Eurovision Song Contest 1992

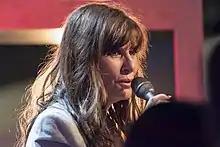
Having previously come second at the , 's Linda Martin "(pictured in 2013)" returned and won the event with the song "Why Me?".

The Eurovision Song Contest 1992 was produced by the Swedish public broadcaster (SVT). served as executive producer, served as producer and director, Göran Arfs served as designer, and Anders Berglund served as musical director leading an assembled orchestra of around 50 musicians. A separate musical director could be nominated by each participating delegation to lead the orchestra during its country's performance, with the host musical director also available to conduct for those countries which did not nominate their own conductor. On behalf of the European Broadcasting Union (EBU), the event was overseen by Frank Naef as scrutineer.